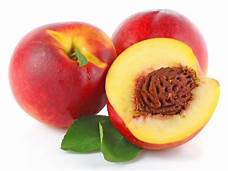
Label: peach